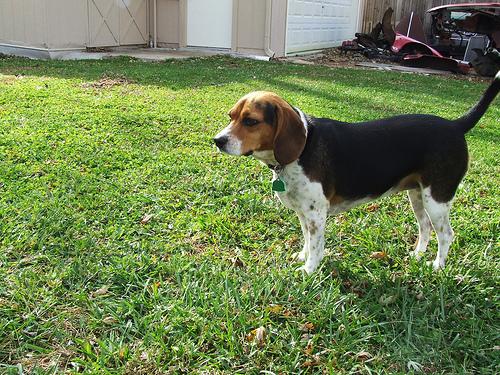
Breed: beagle